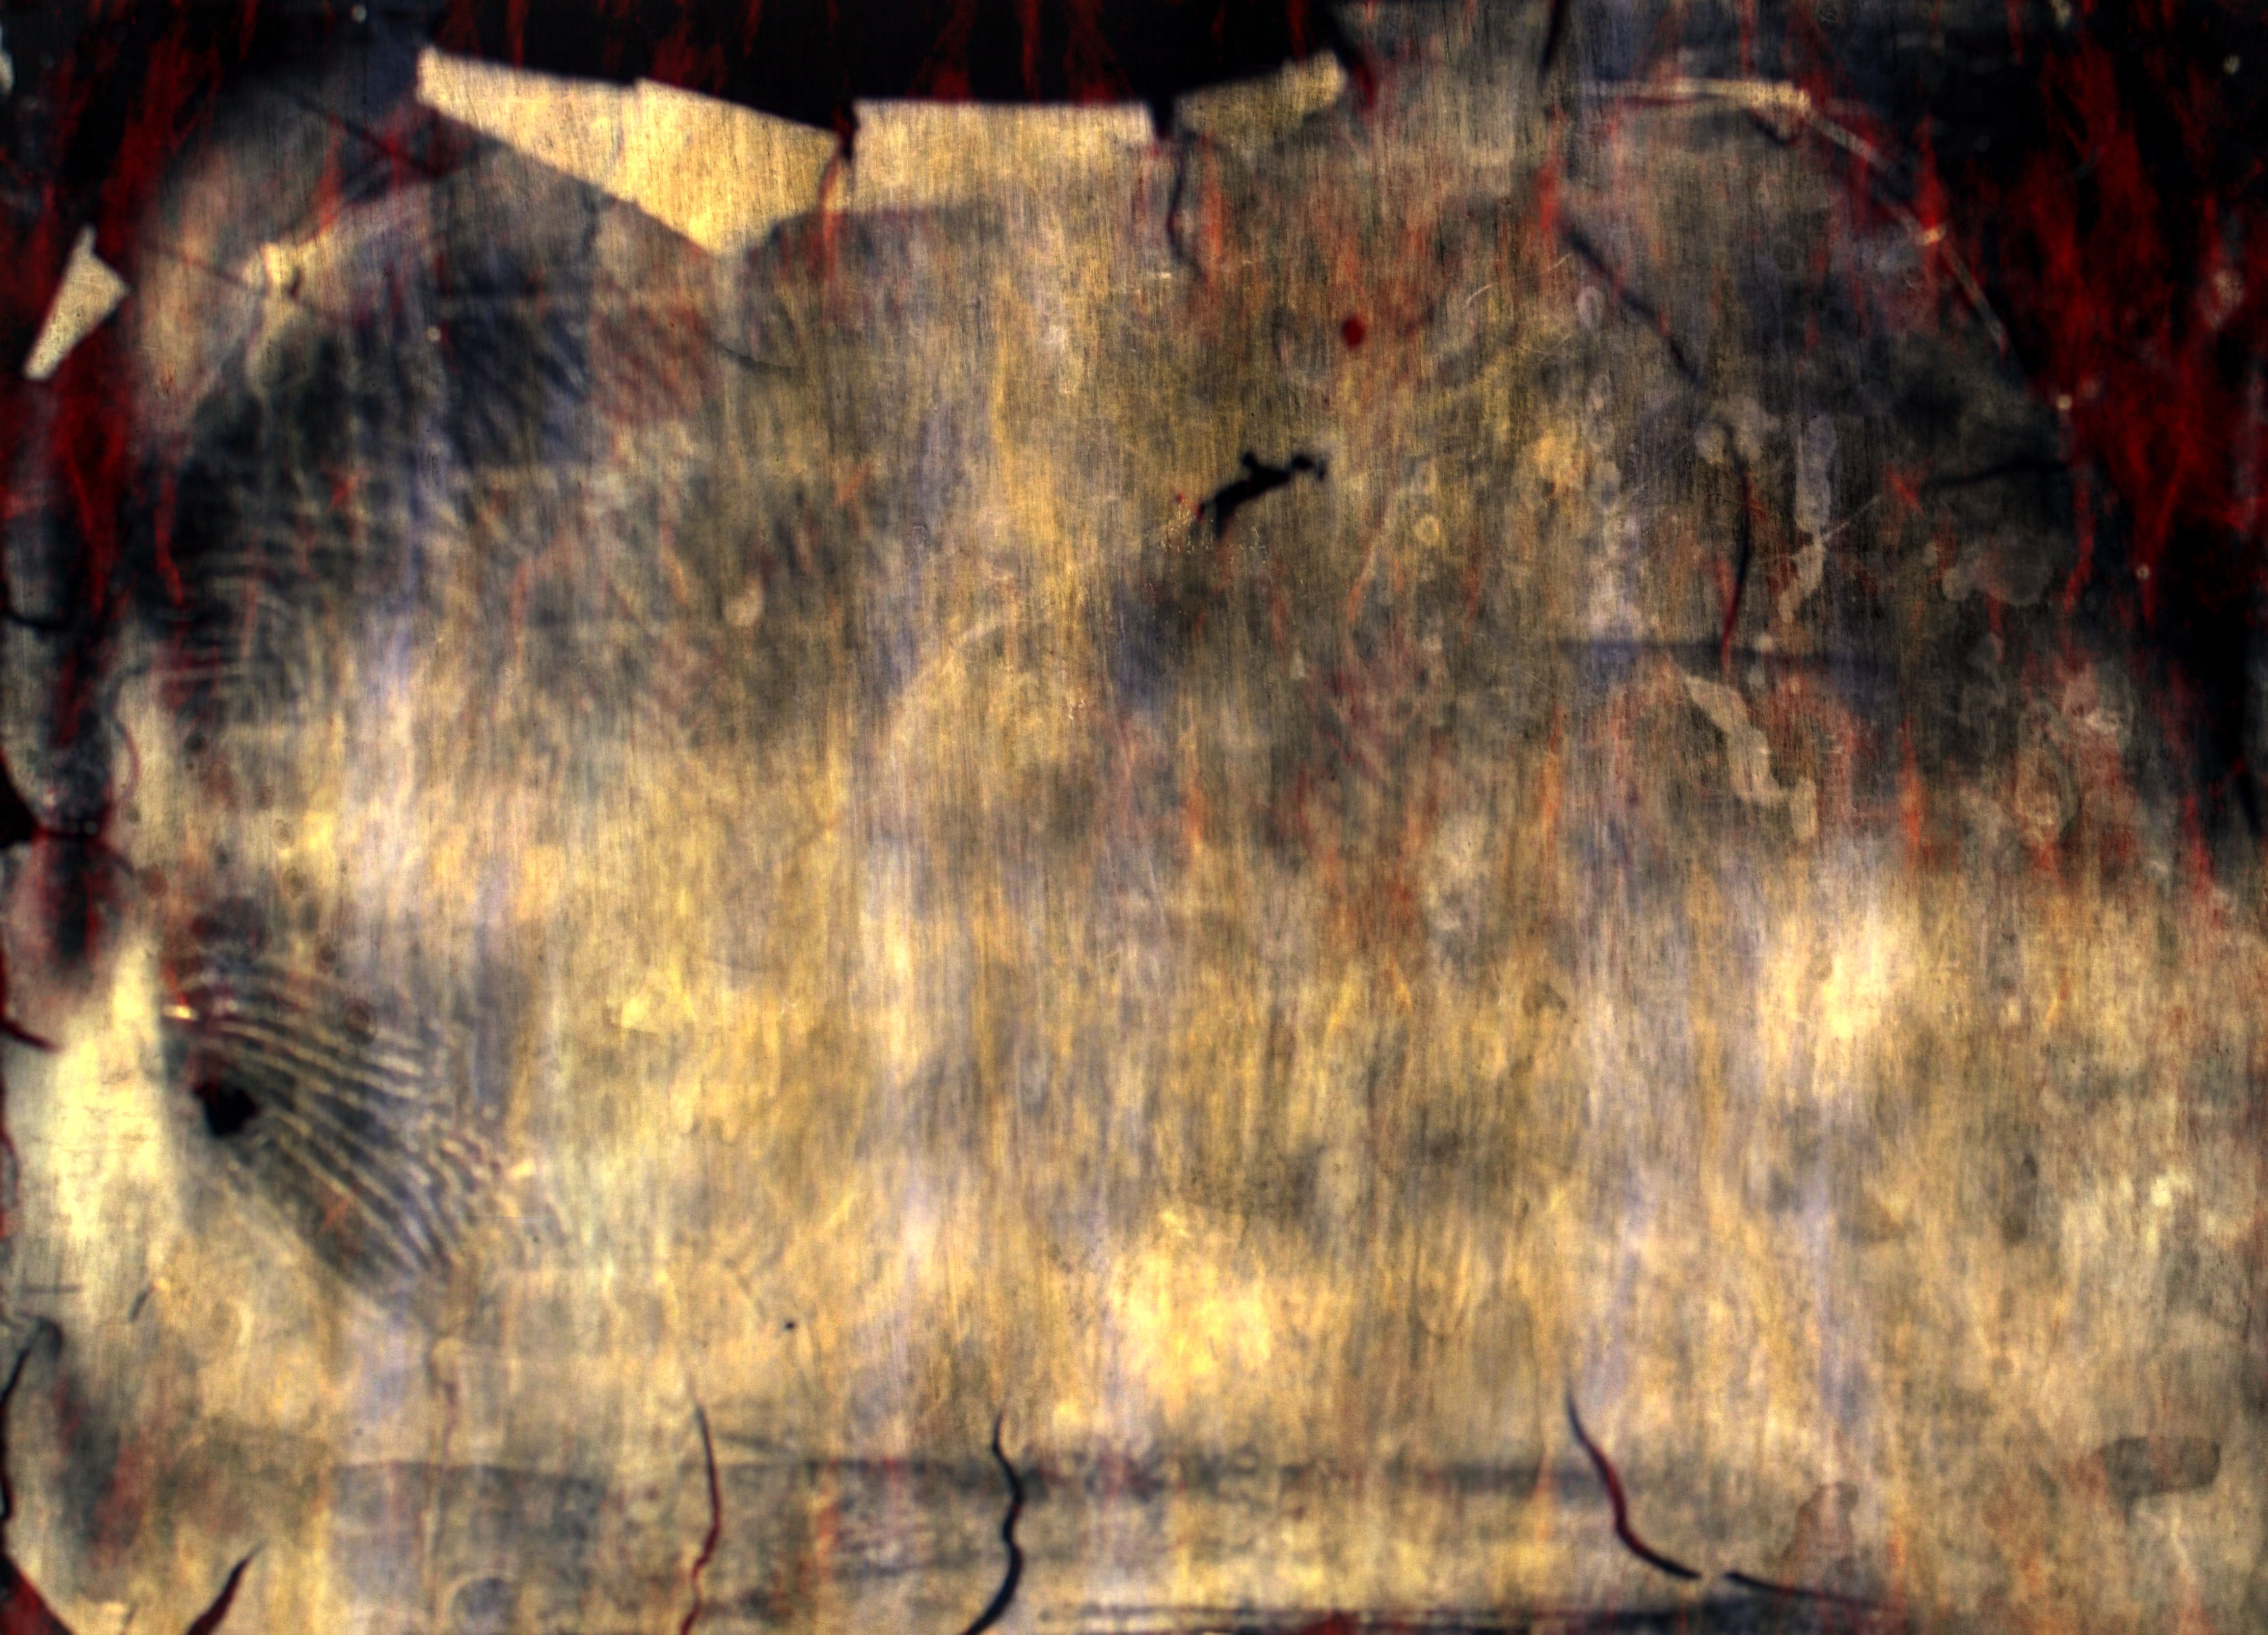
wood, texture, free, art, modern art